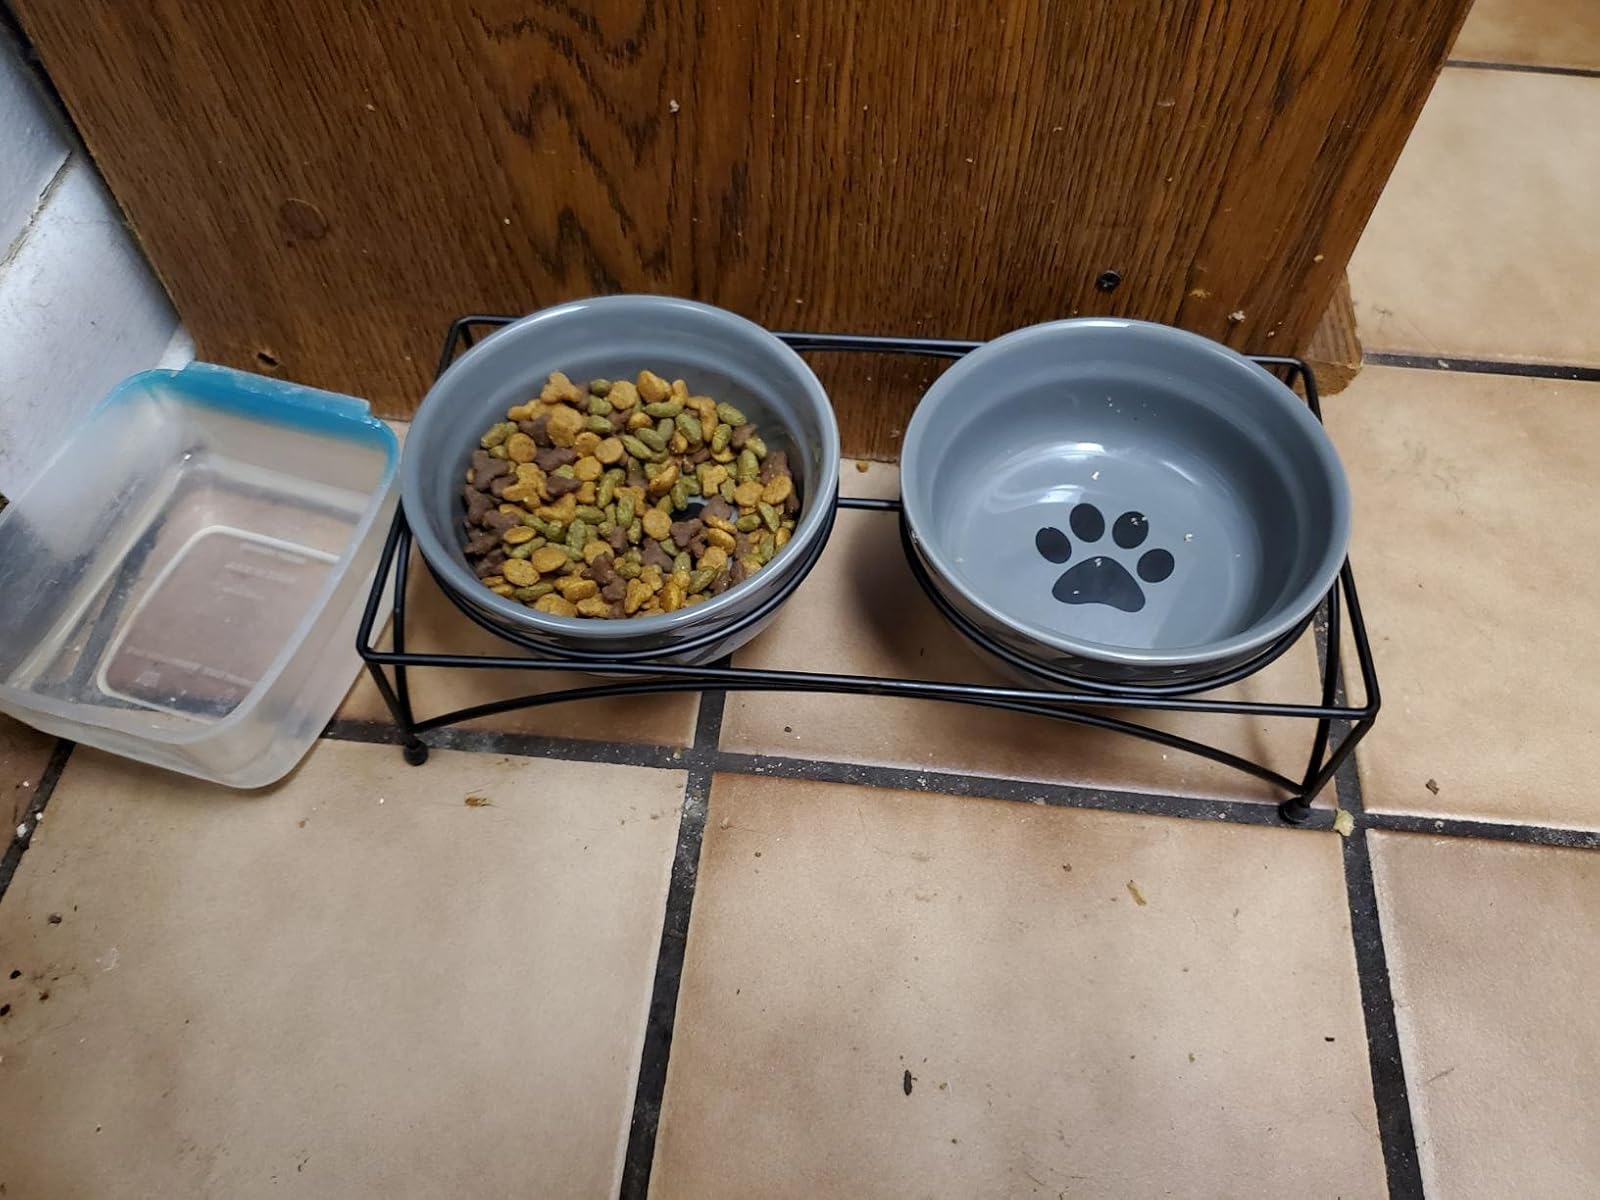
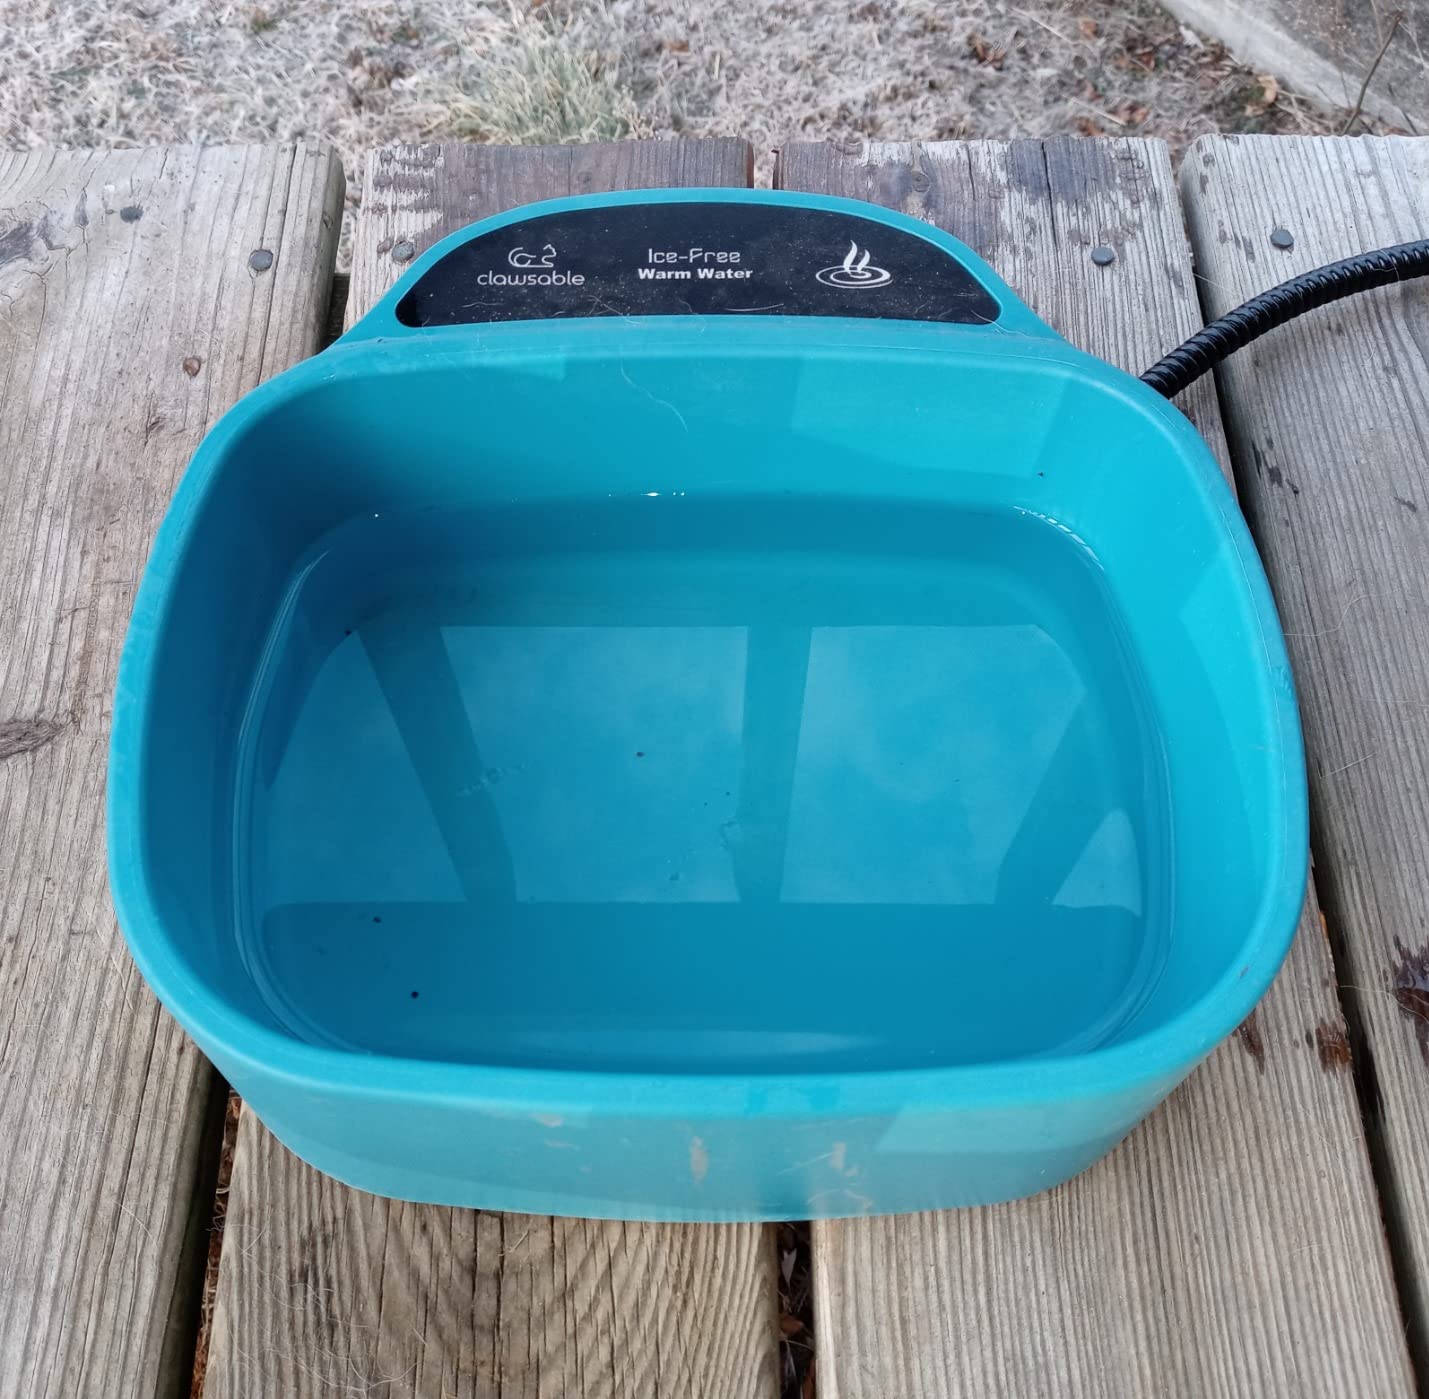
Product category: items_bowl
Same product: no